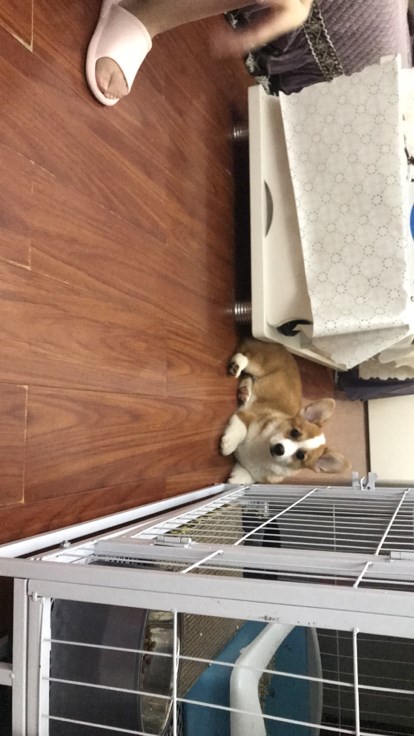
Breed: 2909-n000116-Cardigan